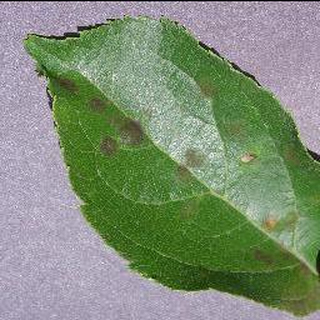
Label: apple_apple_scab